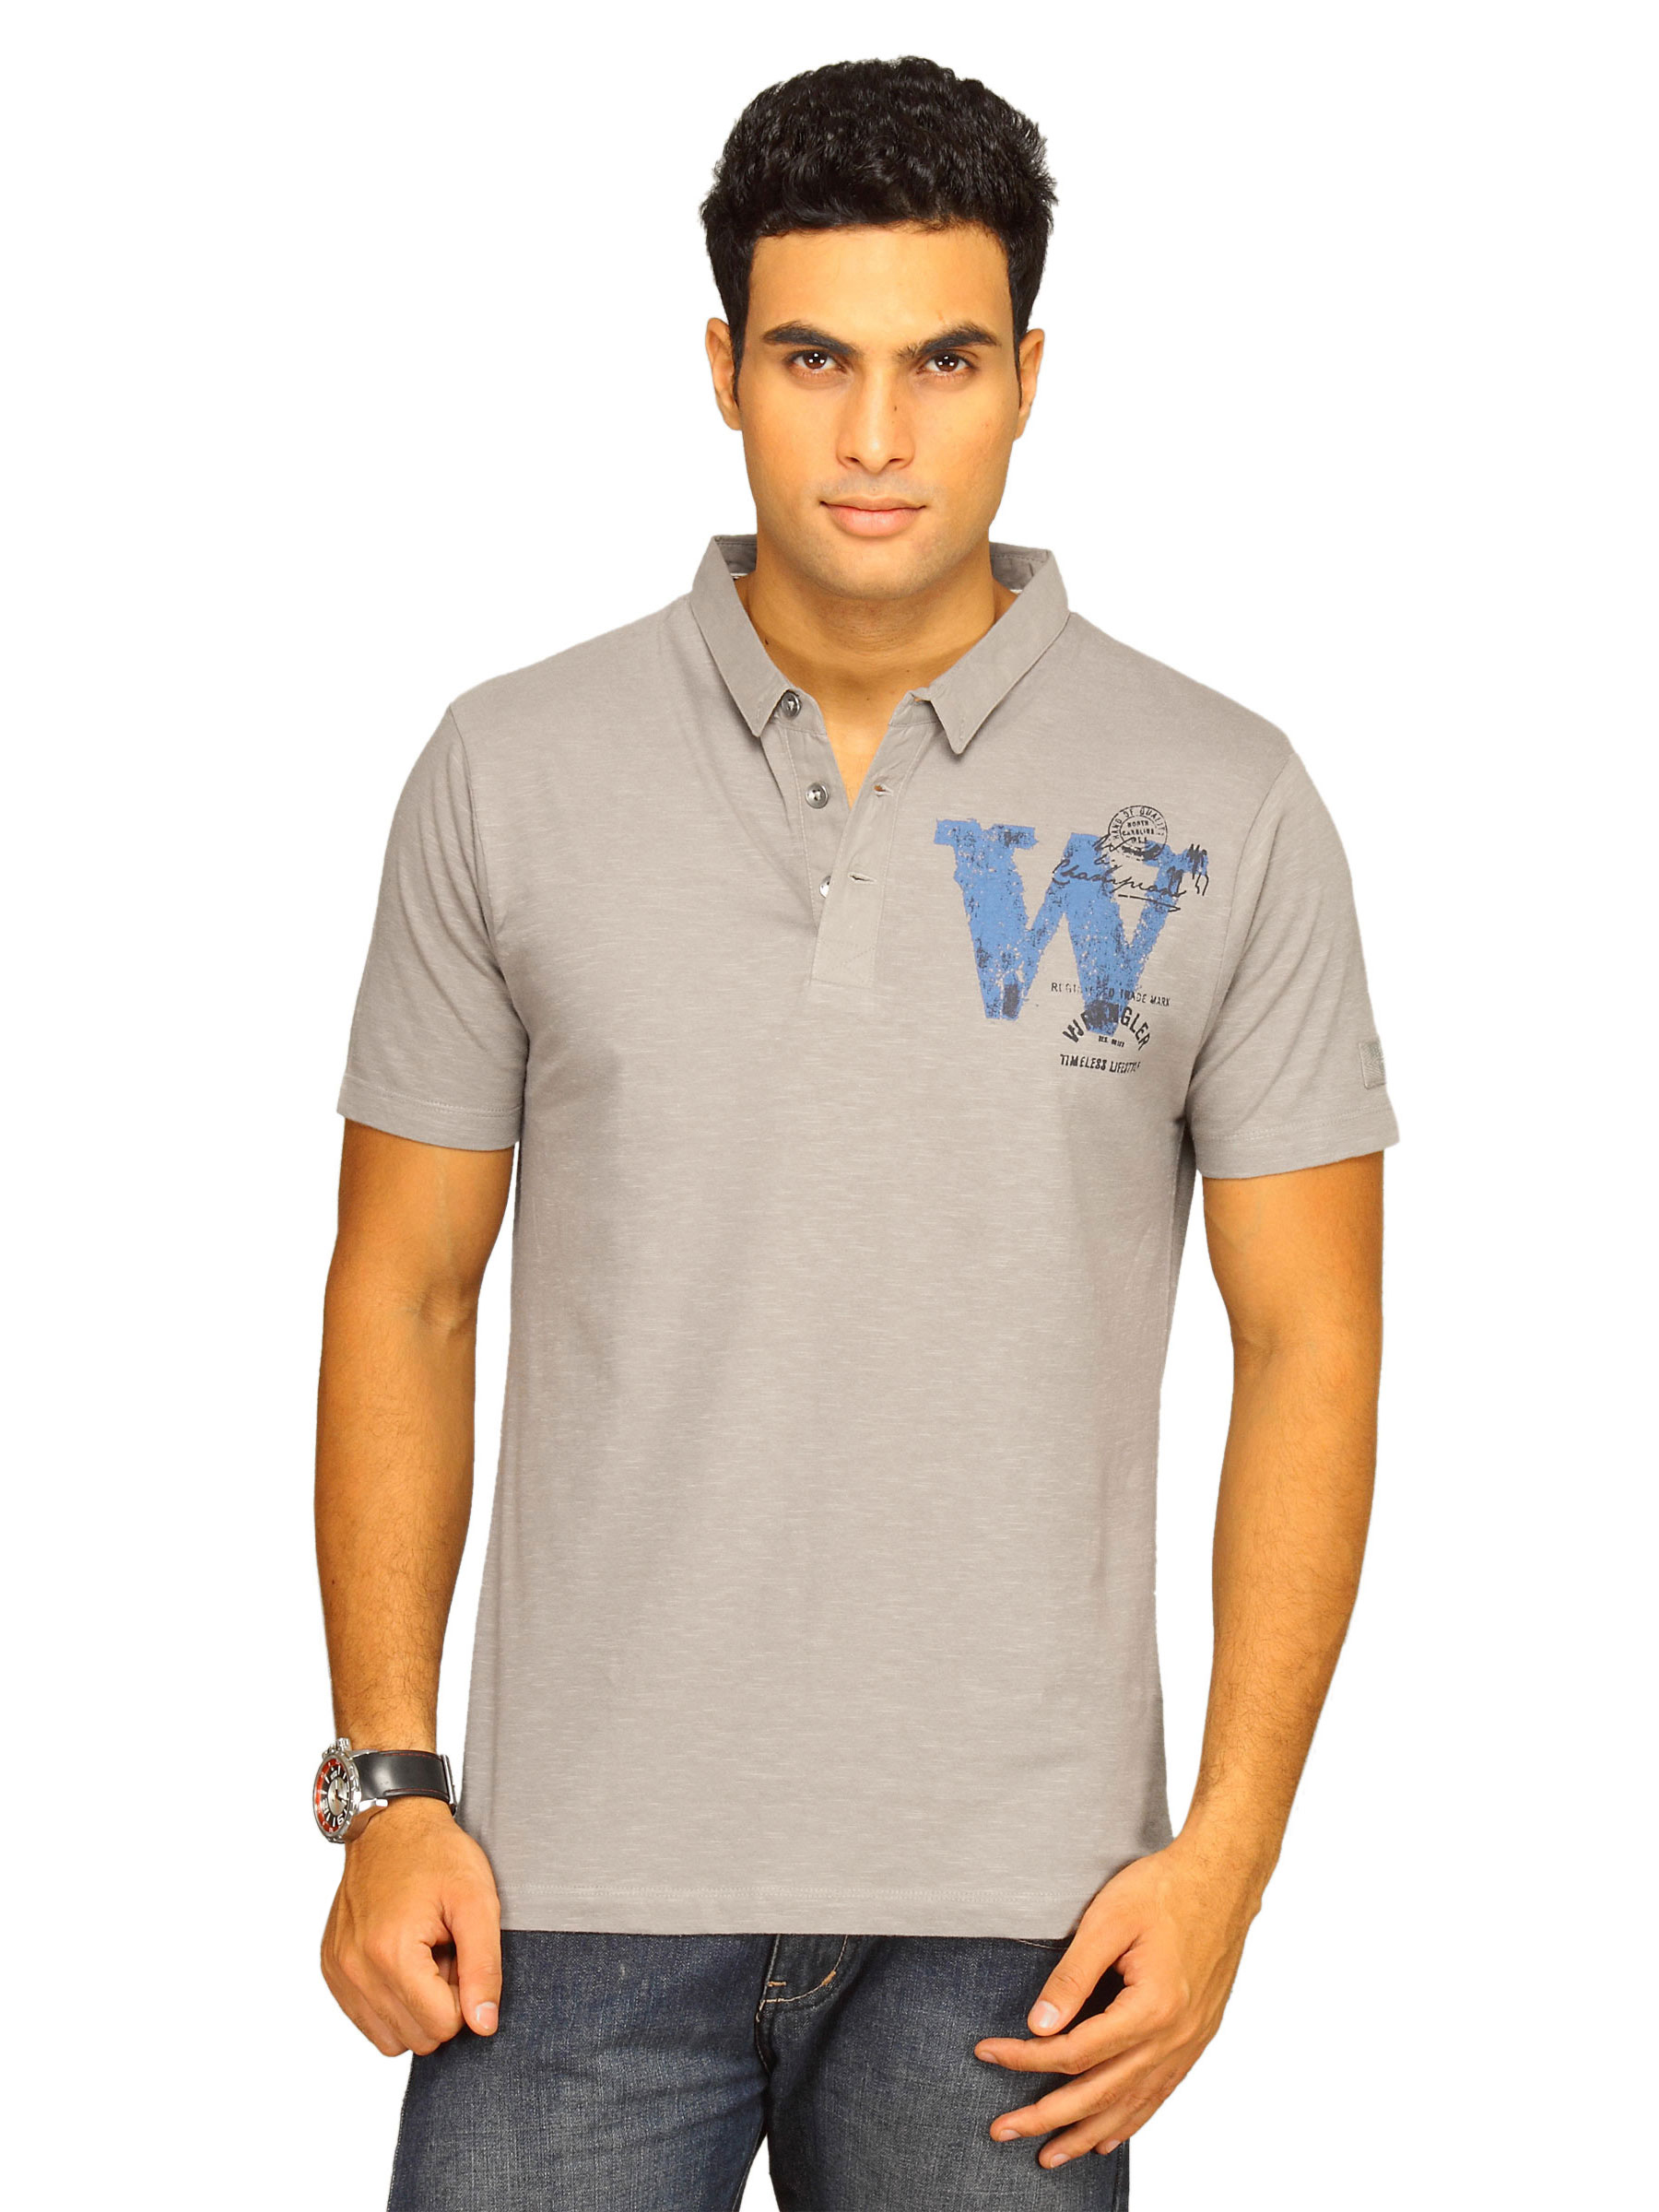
Wrangler Men's Convertible Slub Grey T-shirt
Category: Apparel / Topwear / Tshirts
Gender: Men
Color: Grey
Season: Summer 2011
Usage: Casual